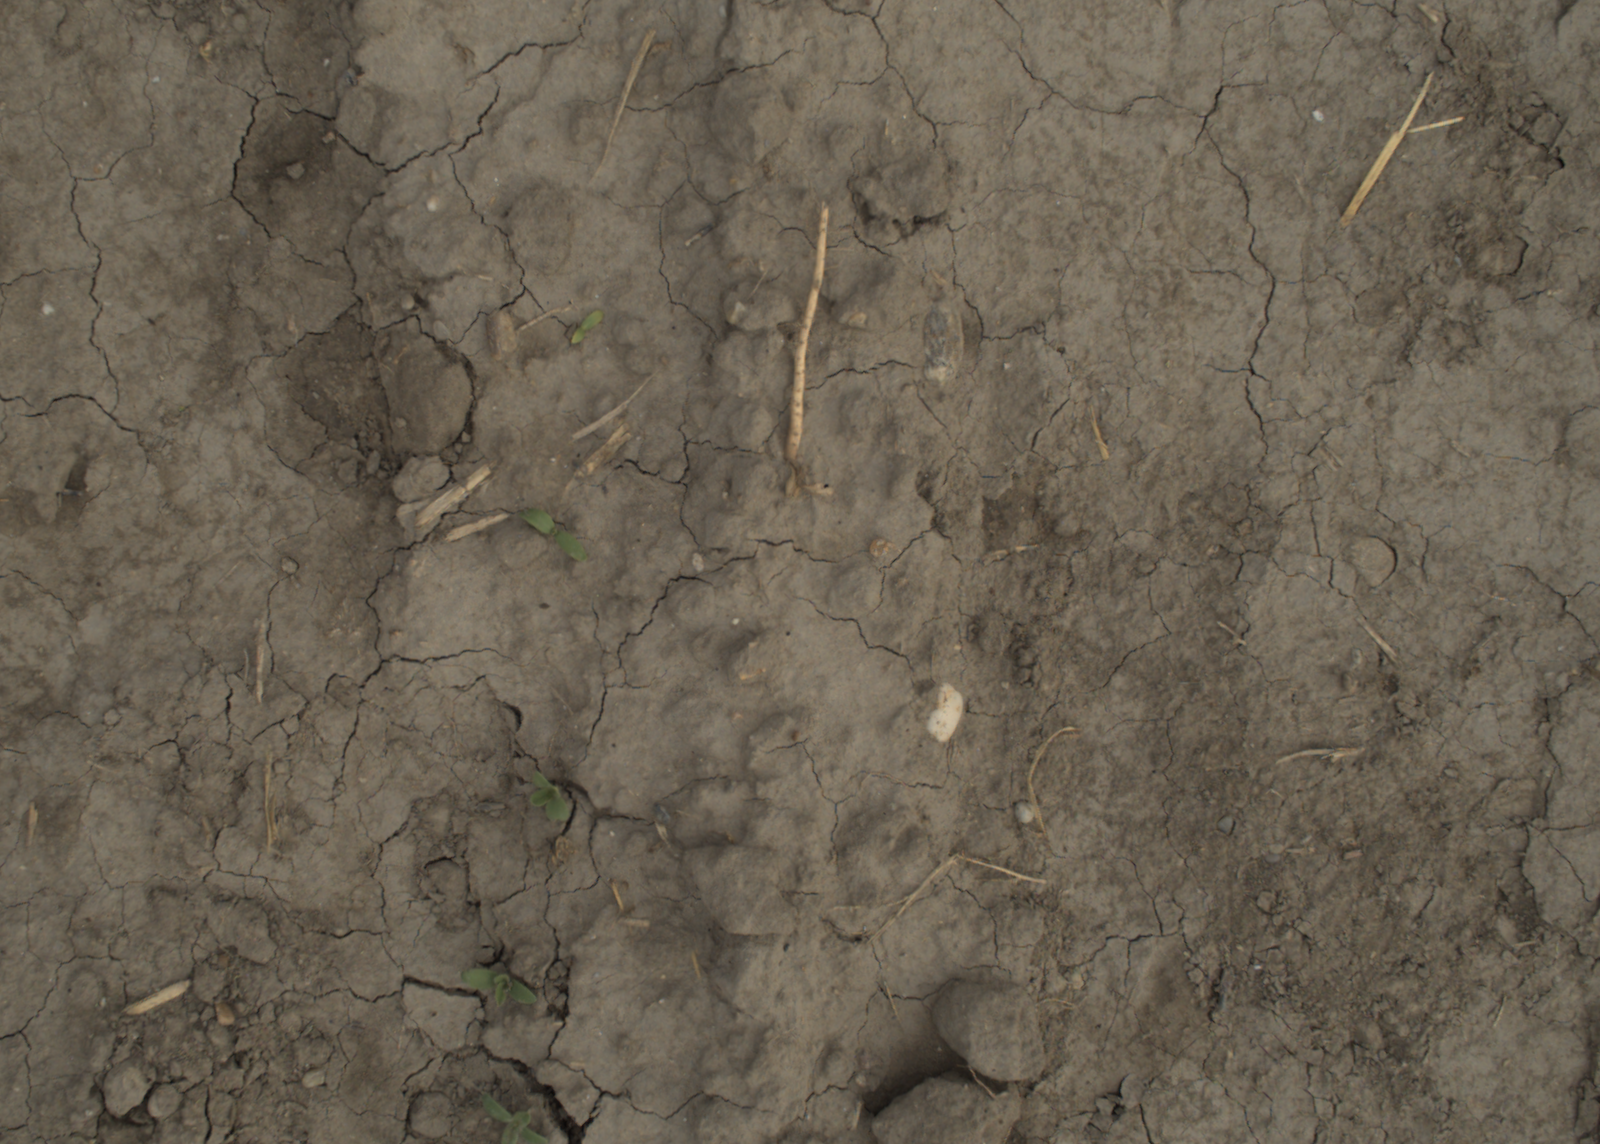
Capture date: 21.09.2021 11:03:44
Weather: mixed
Wind: light
Seeding date: 02.09.2021
Plant canopy height (mm): 962